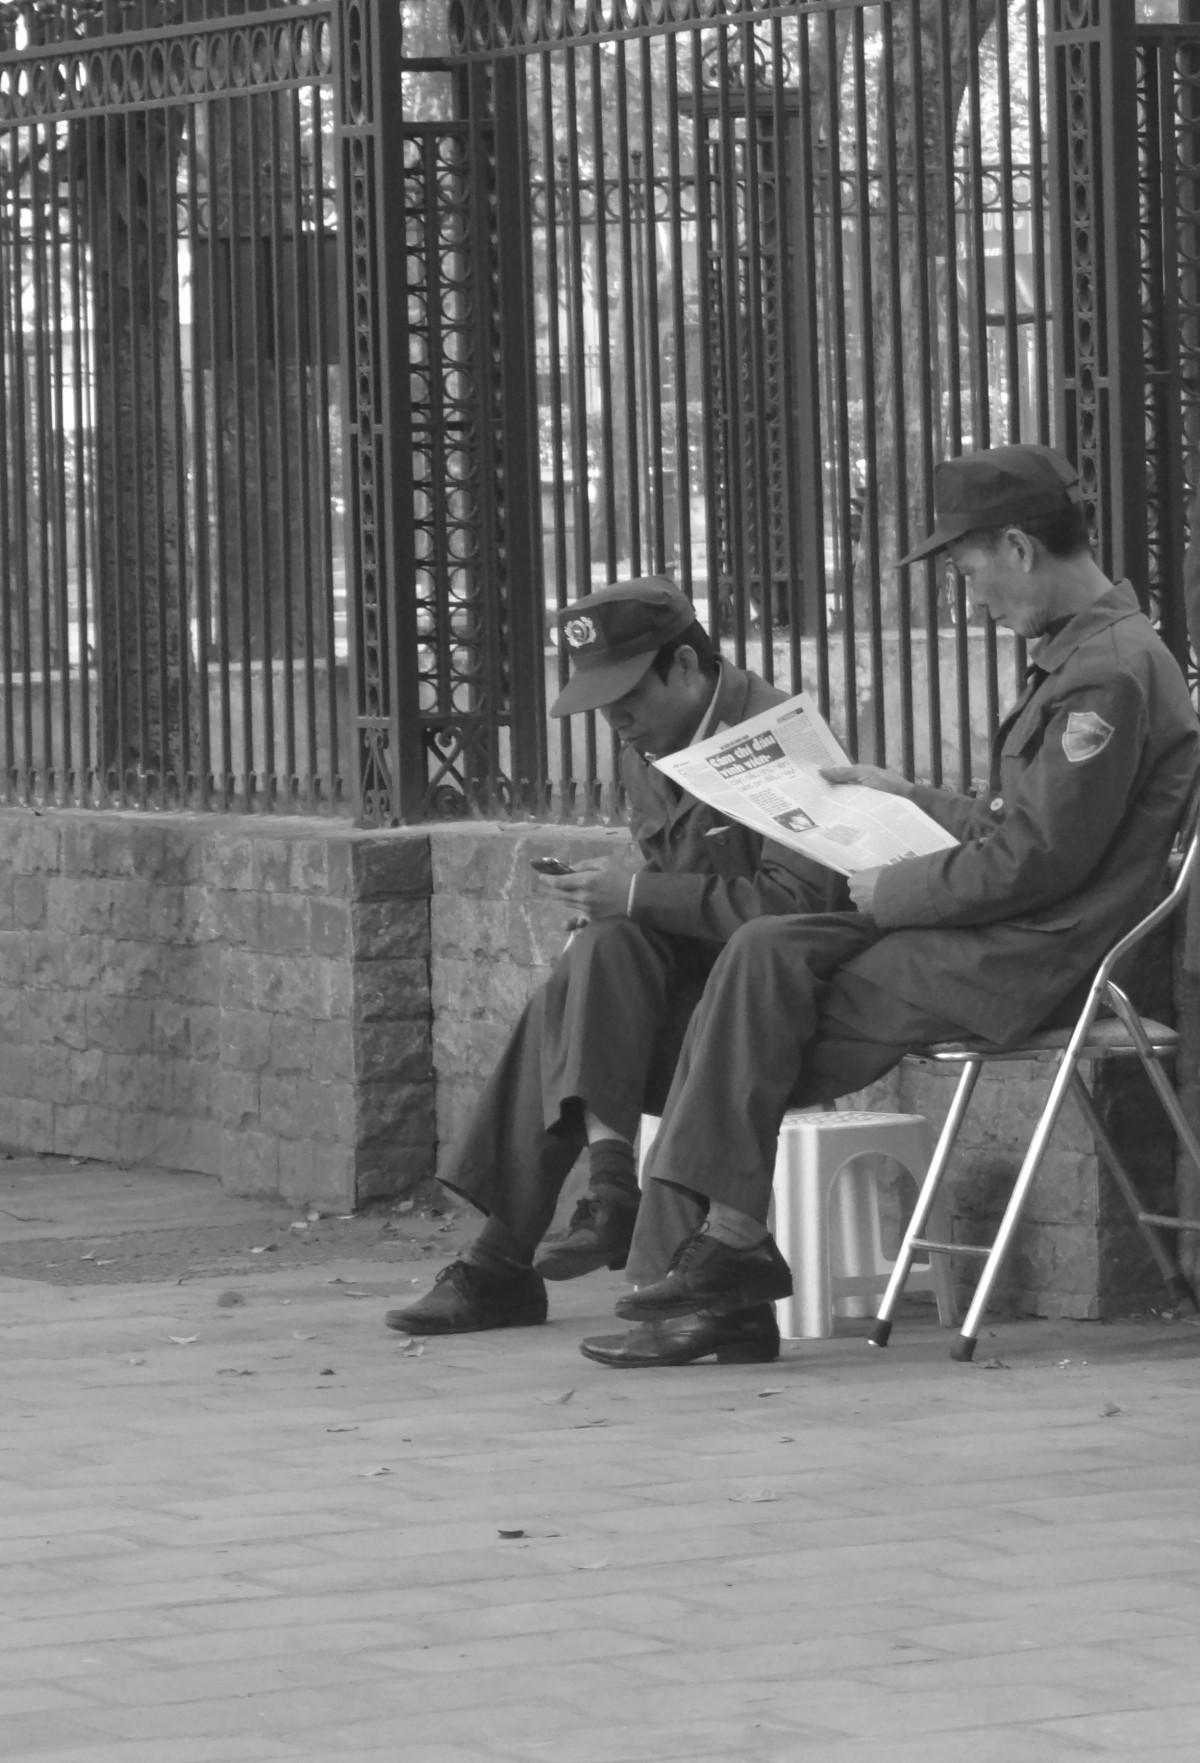
Tags: road, street, sitting, photograph, monochrome photography, film noir